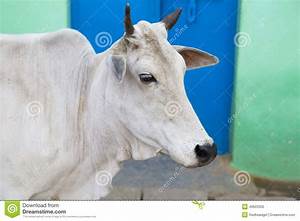
Label: mucca